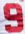
Number: 9